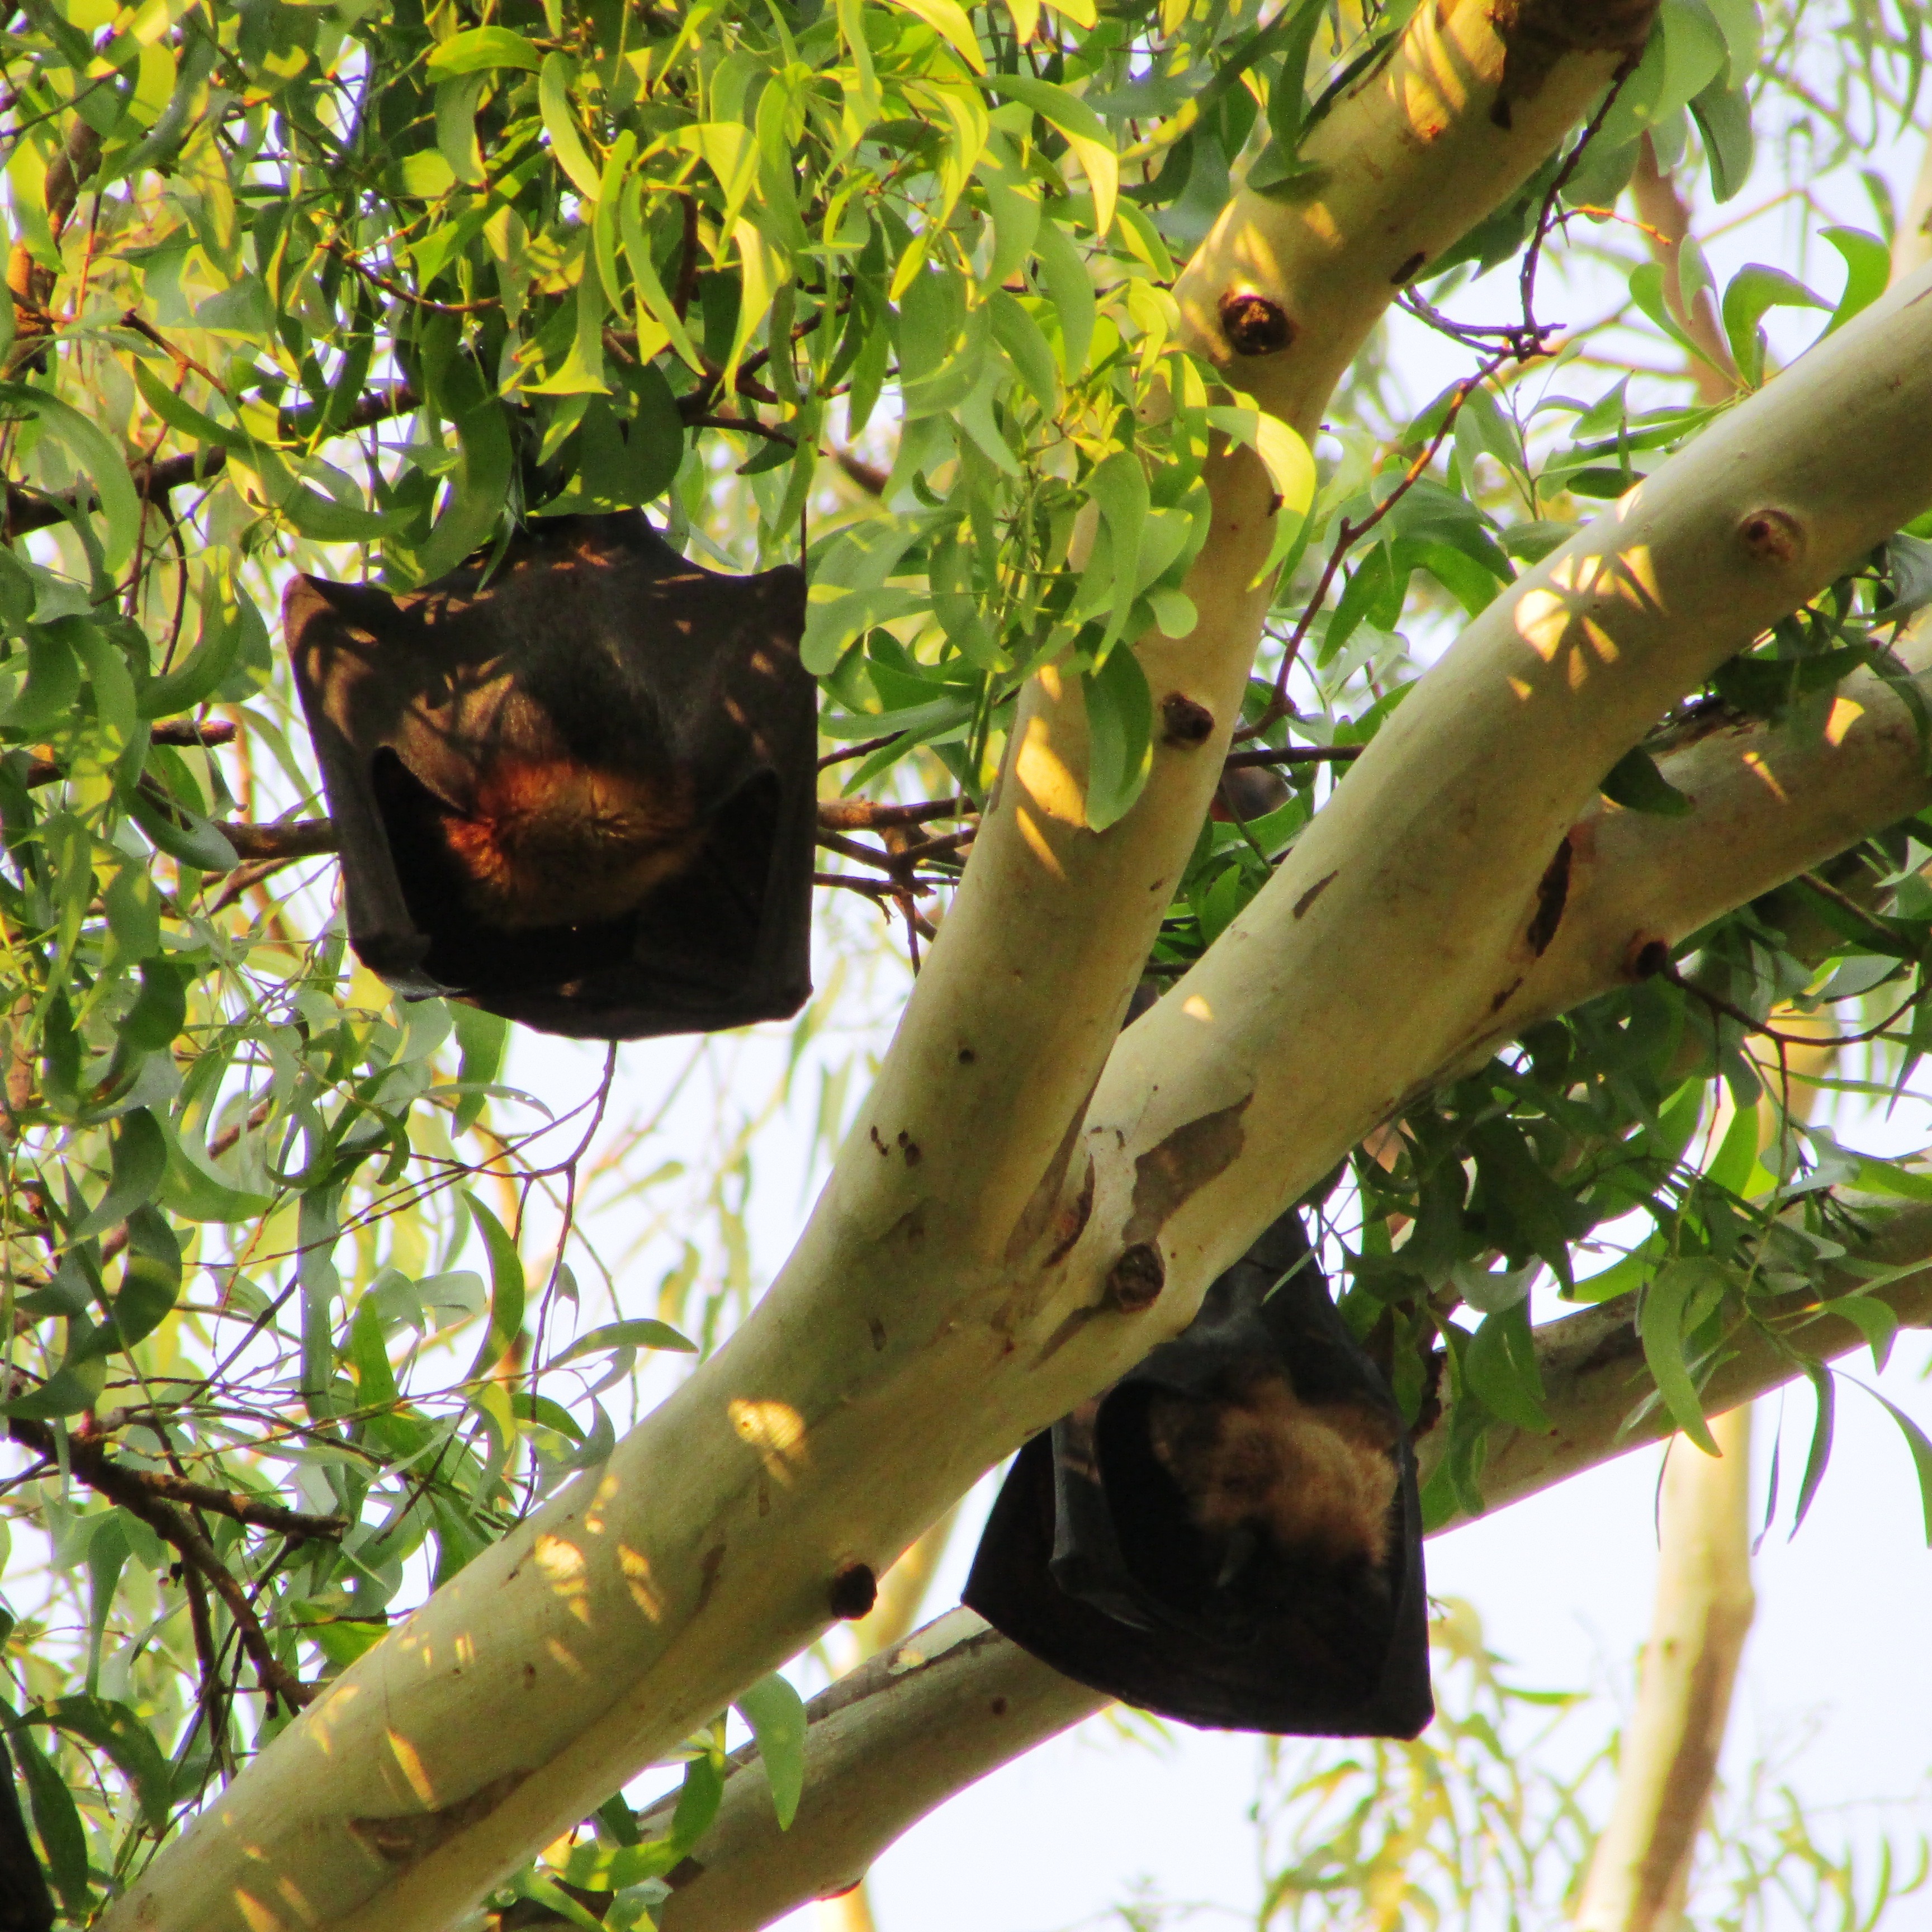
tree, nature, outdoor, wilderness, branch, bird, plant, flower, animal, fly, wildlife, wild, food, jungle, produce, mammal, botany, freedom, hanging, dharwad, flora, avian, fauna, majestic, wings, rainforest, vertebrate, creature, upside down, india, tropics, bats, perching bird, bat eared, mamma